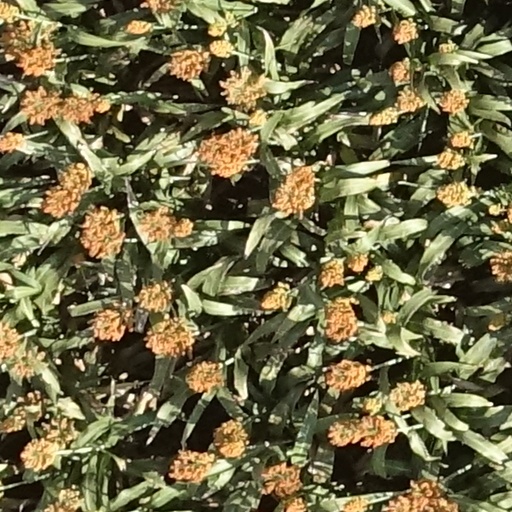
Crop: sorghum